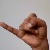
The image shows a hand gesture representing the letter 'J' in Indian Sign Language.